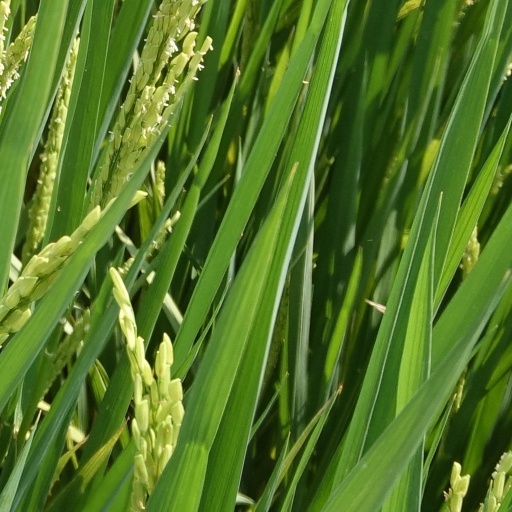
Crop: rice